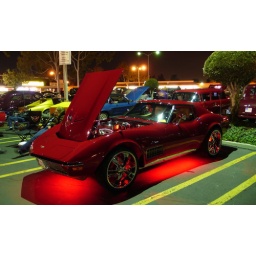
Note red ligths under car and in the engine bay.